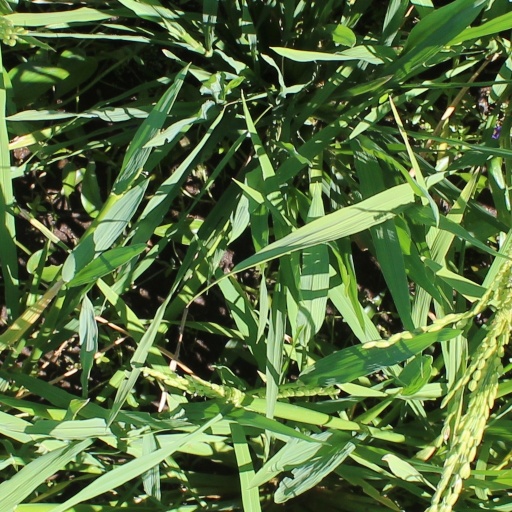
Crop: rice